Miguel Montero

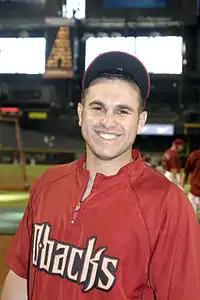
Montero with the Arizona Diamondbacks in 2010

Montero made his major league debut on September 6, 2006, against the Florida Marlins. He went hitless in his first game, as Aníbal Sánchez of the Marlins threw a no-hitter against the Diamondbacks. Montero played in a total of six games that year, recording a .250 batting average.